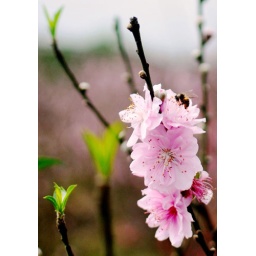
spring flower in mountain area2